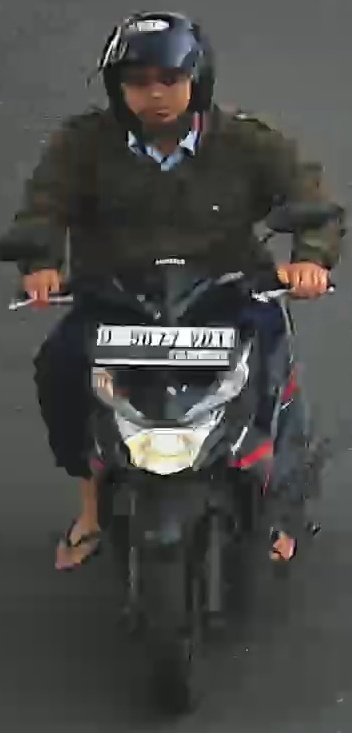
person-with-helmet: 1
person-without-helmet: 0